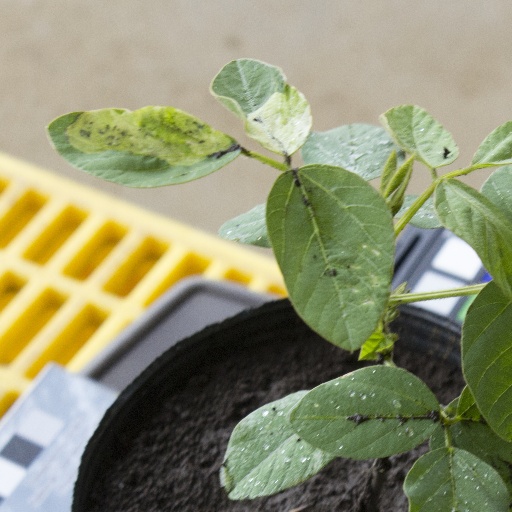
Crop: soybean